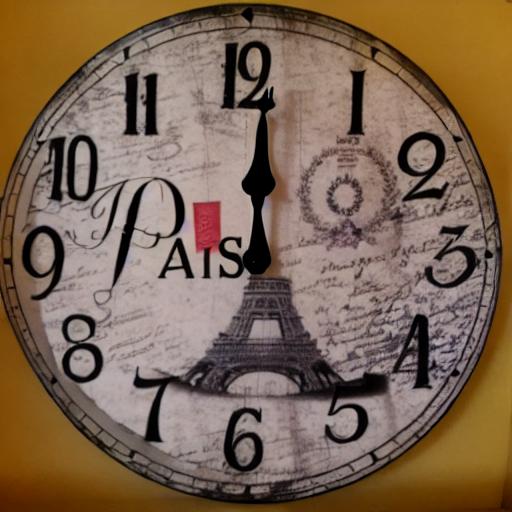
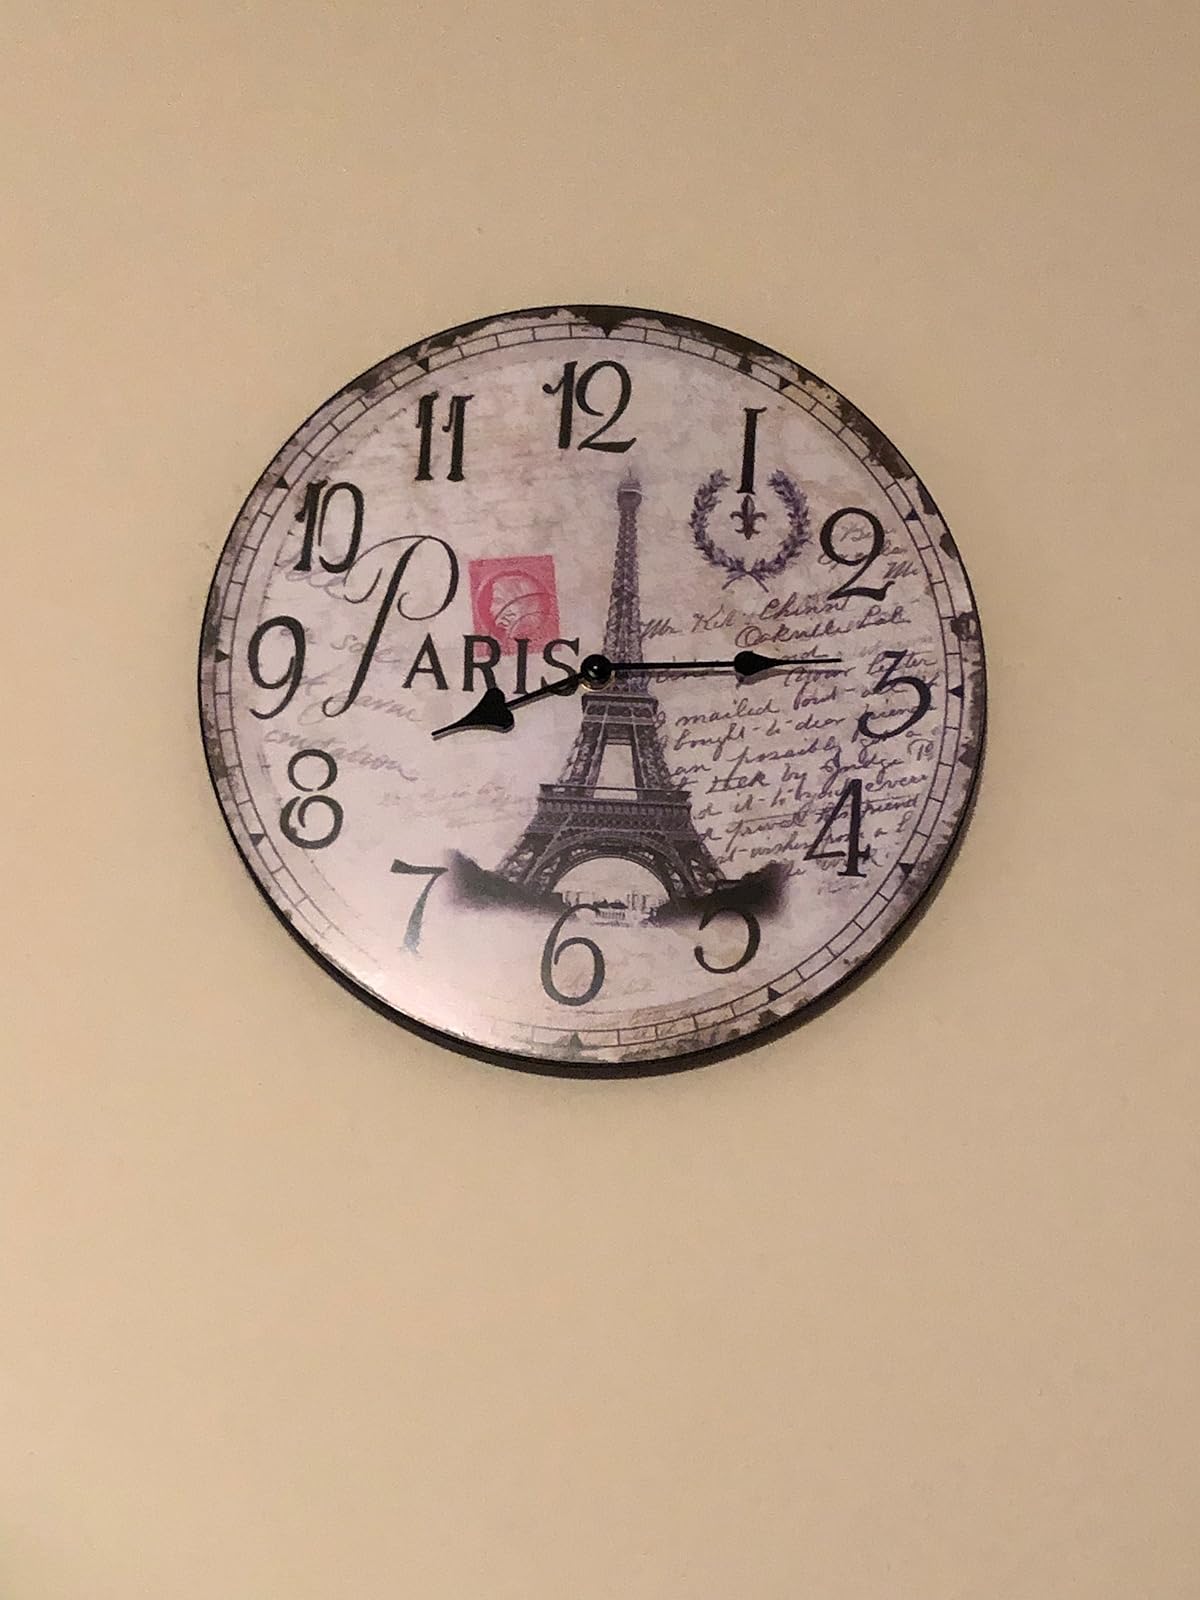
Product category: clock
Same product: no